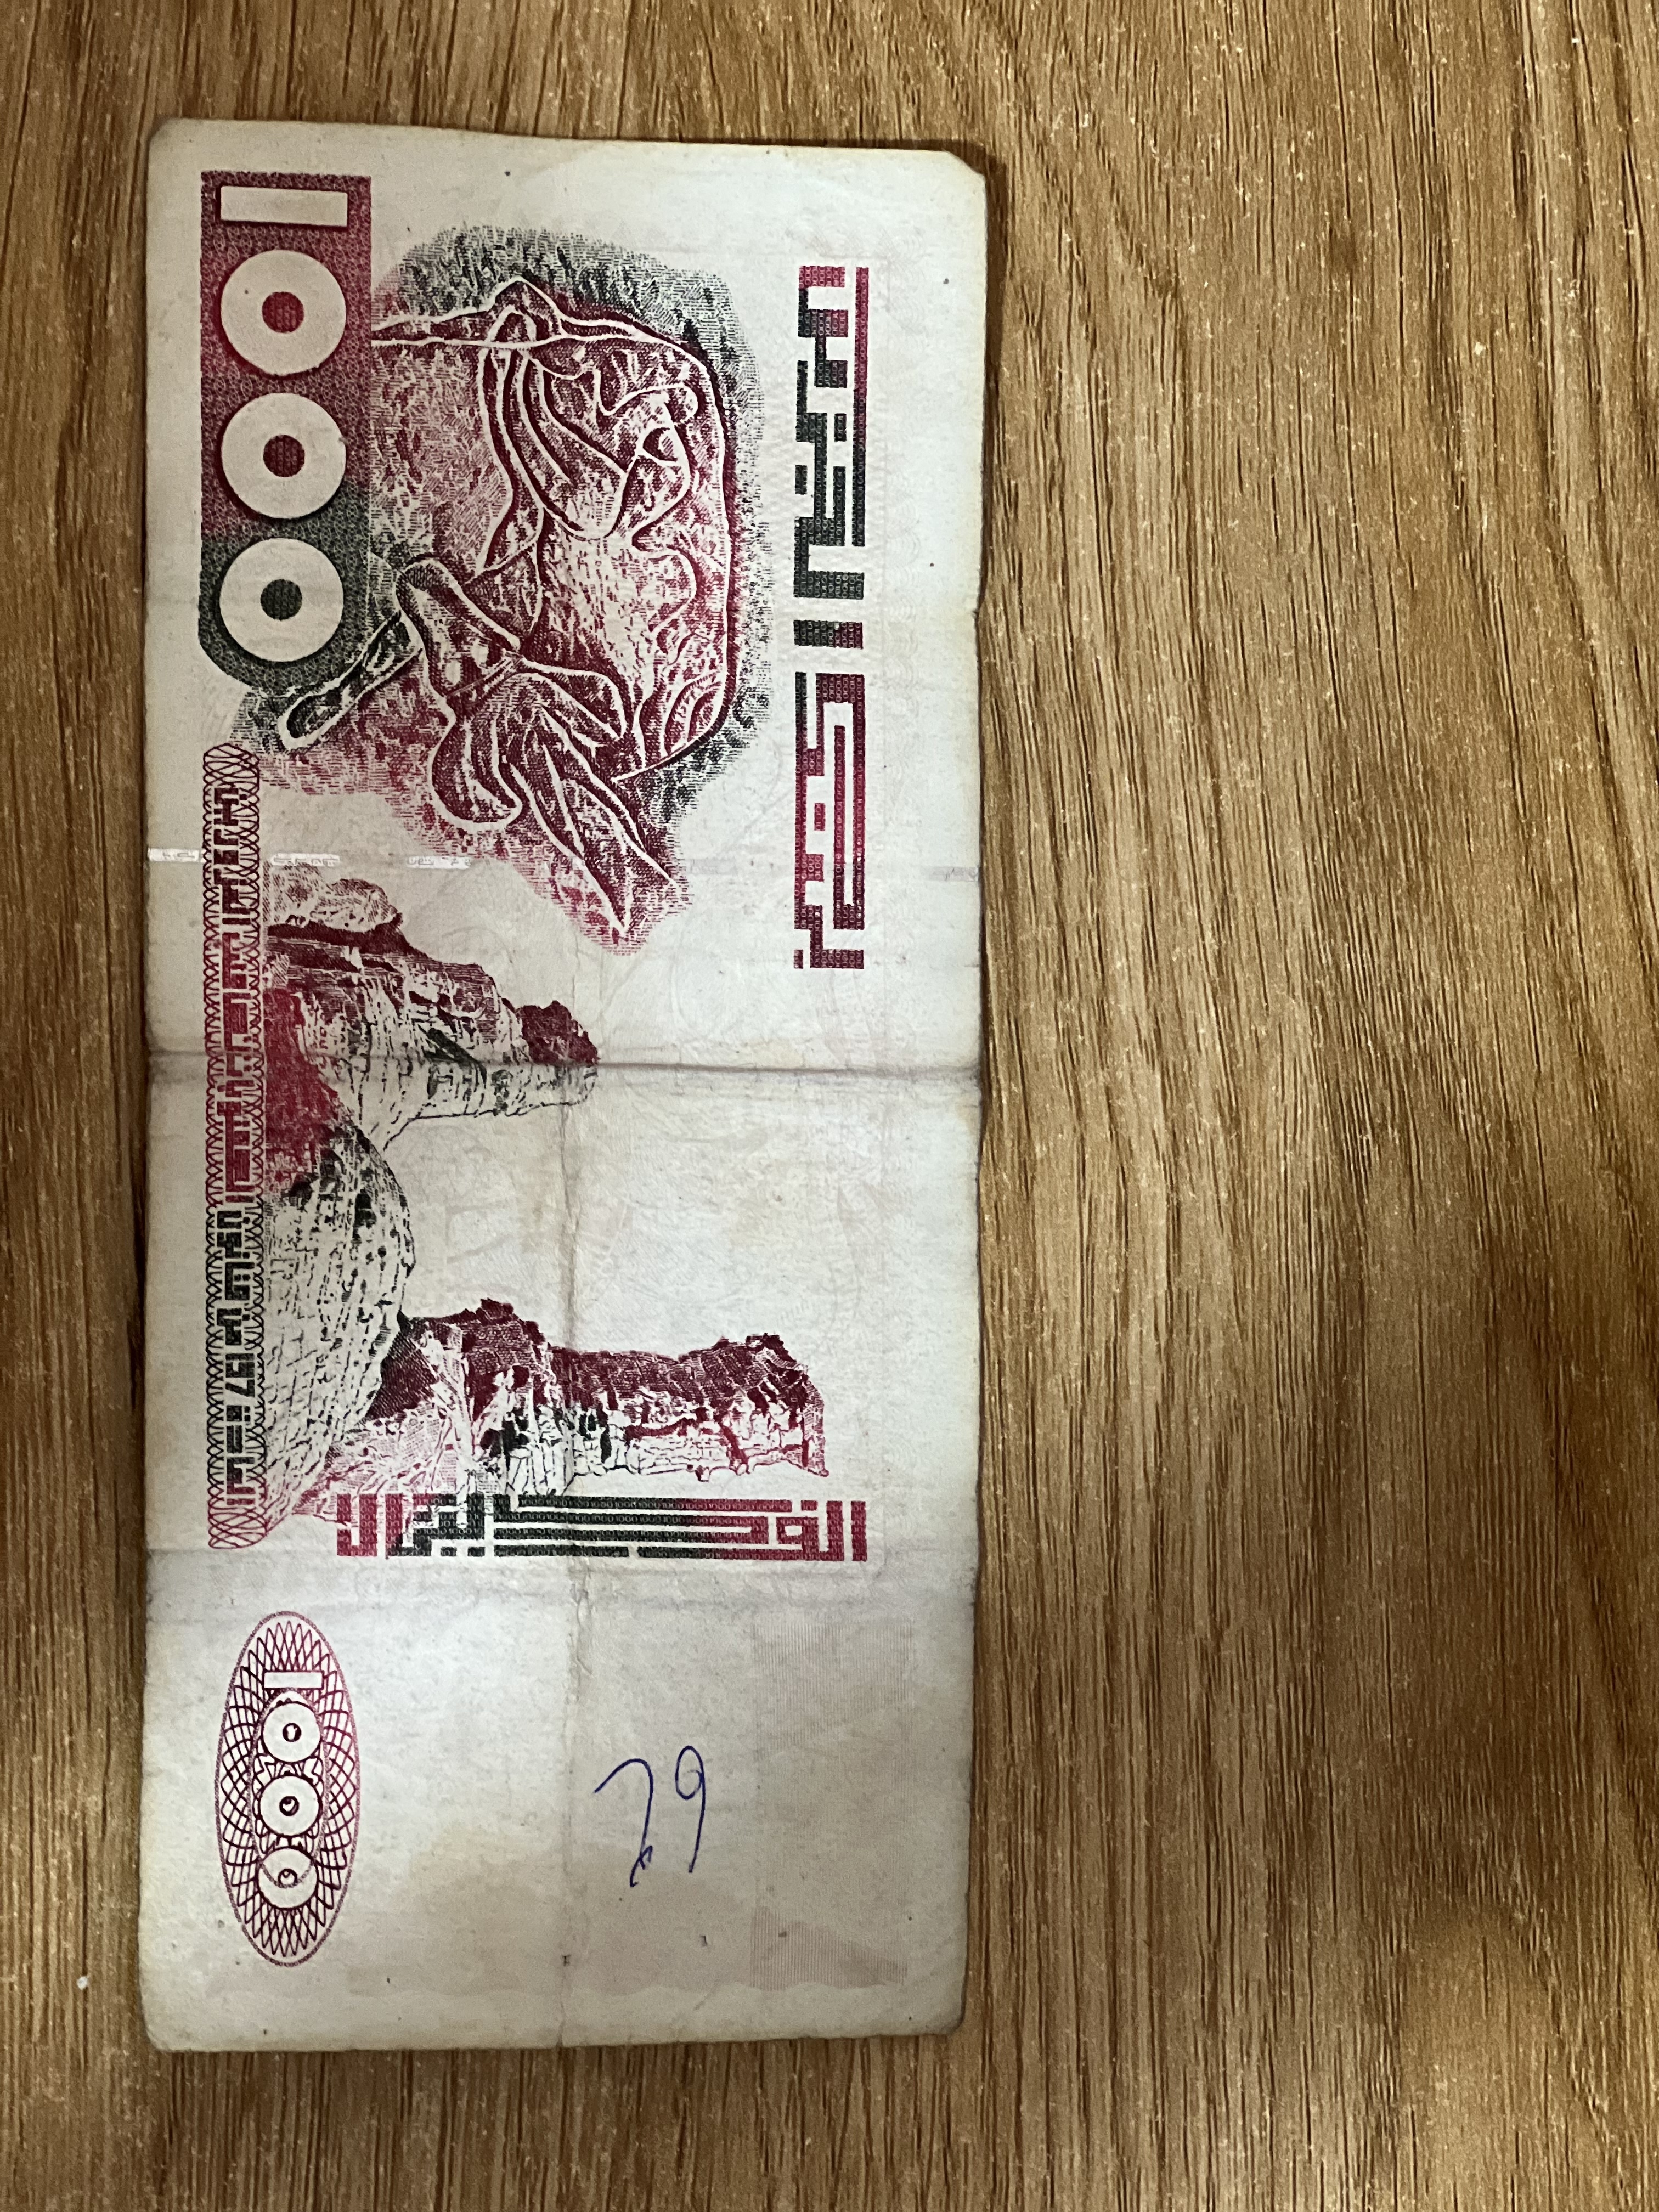
Denomination: 1000DZD